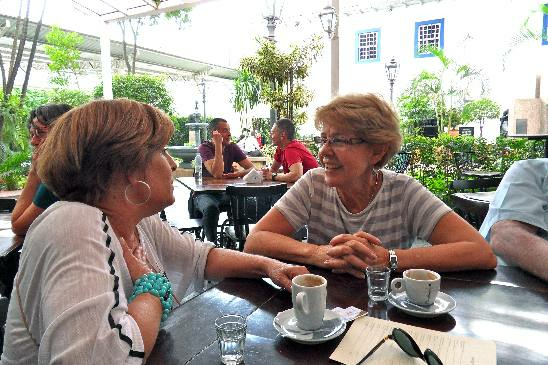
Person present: Yes